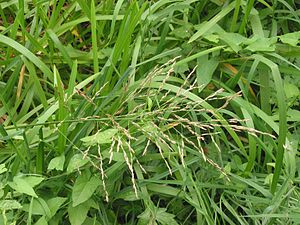
Sødgræs
Høj Sødgræs (Glyceria maxima)